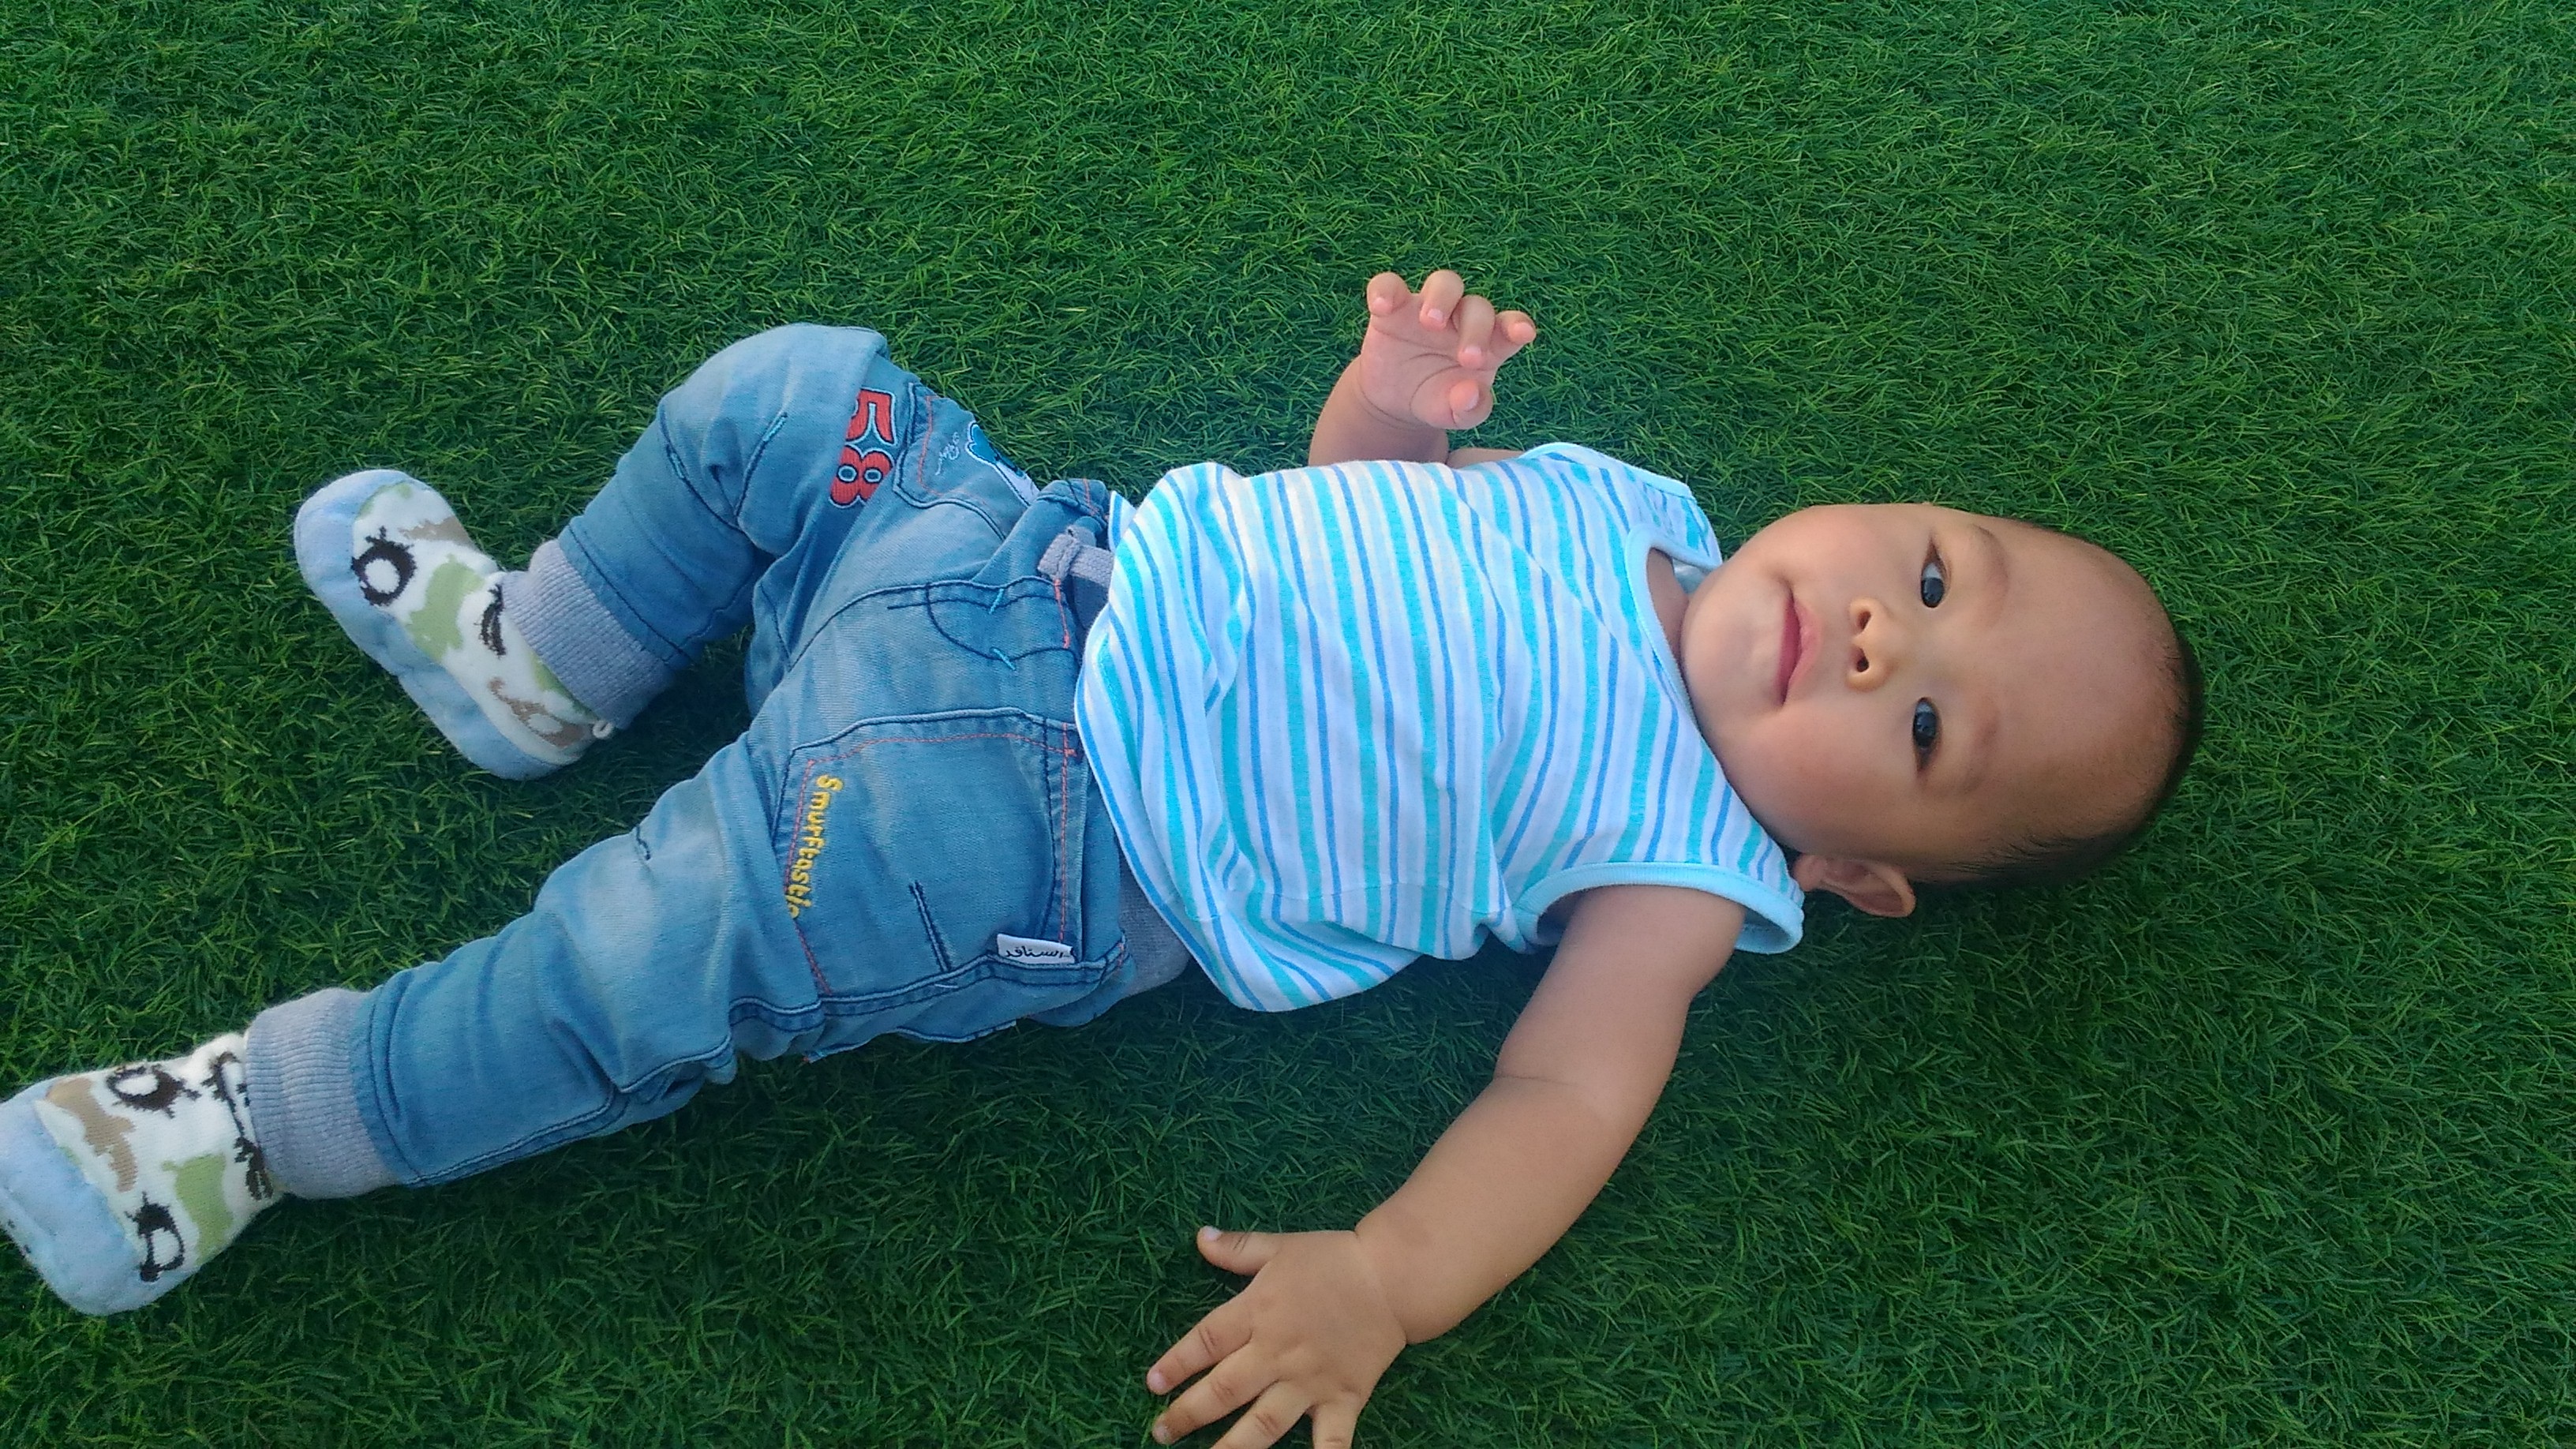
forest, grass, person, girl, field, lawn, meadow, play, kid, cute, summer, love, portrait, young, spring, green, color, birch, park, child, hat, care, two, blue, together, baby, smile, life, parent, relaxing, caucasian, trees, outdoors, family, fun, mother, happy, infant, toddler, ball, day, adorable, daughter, parenting, human positions, human action